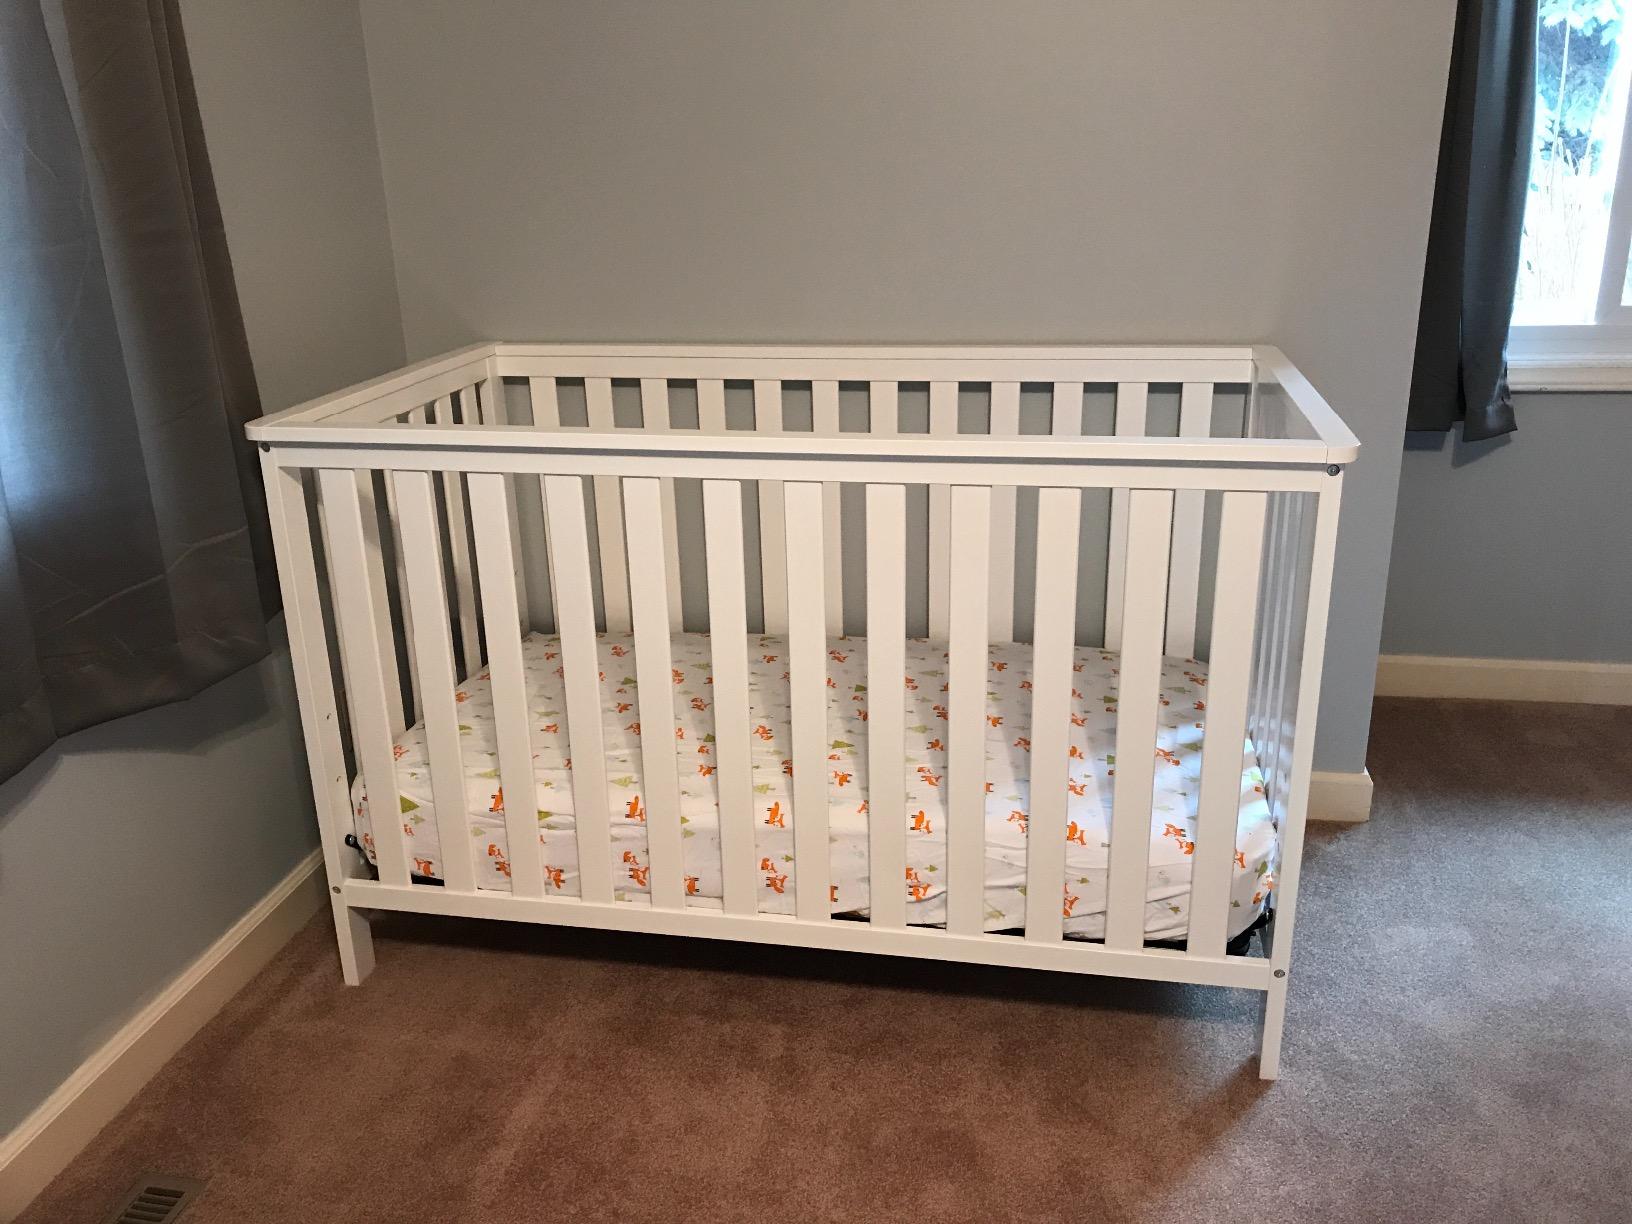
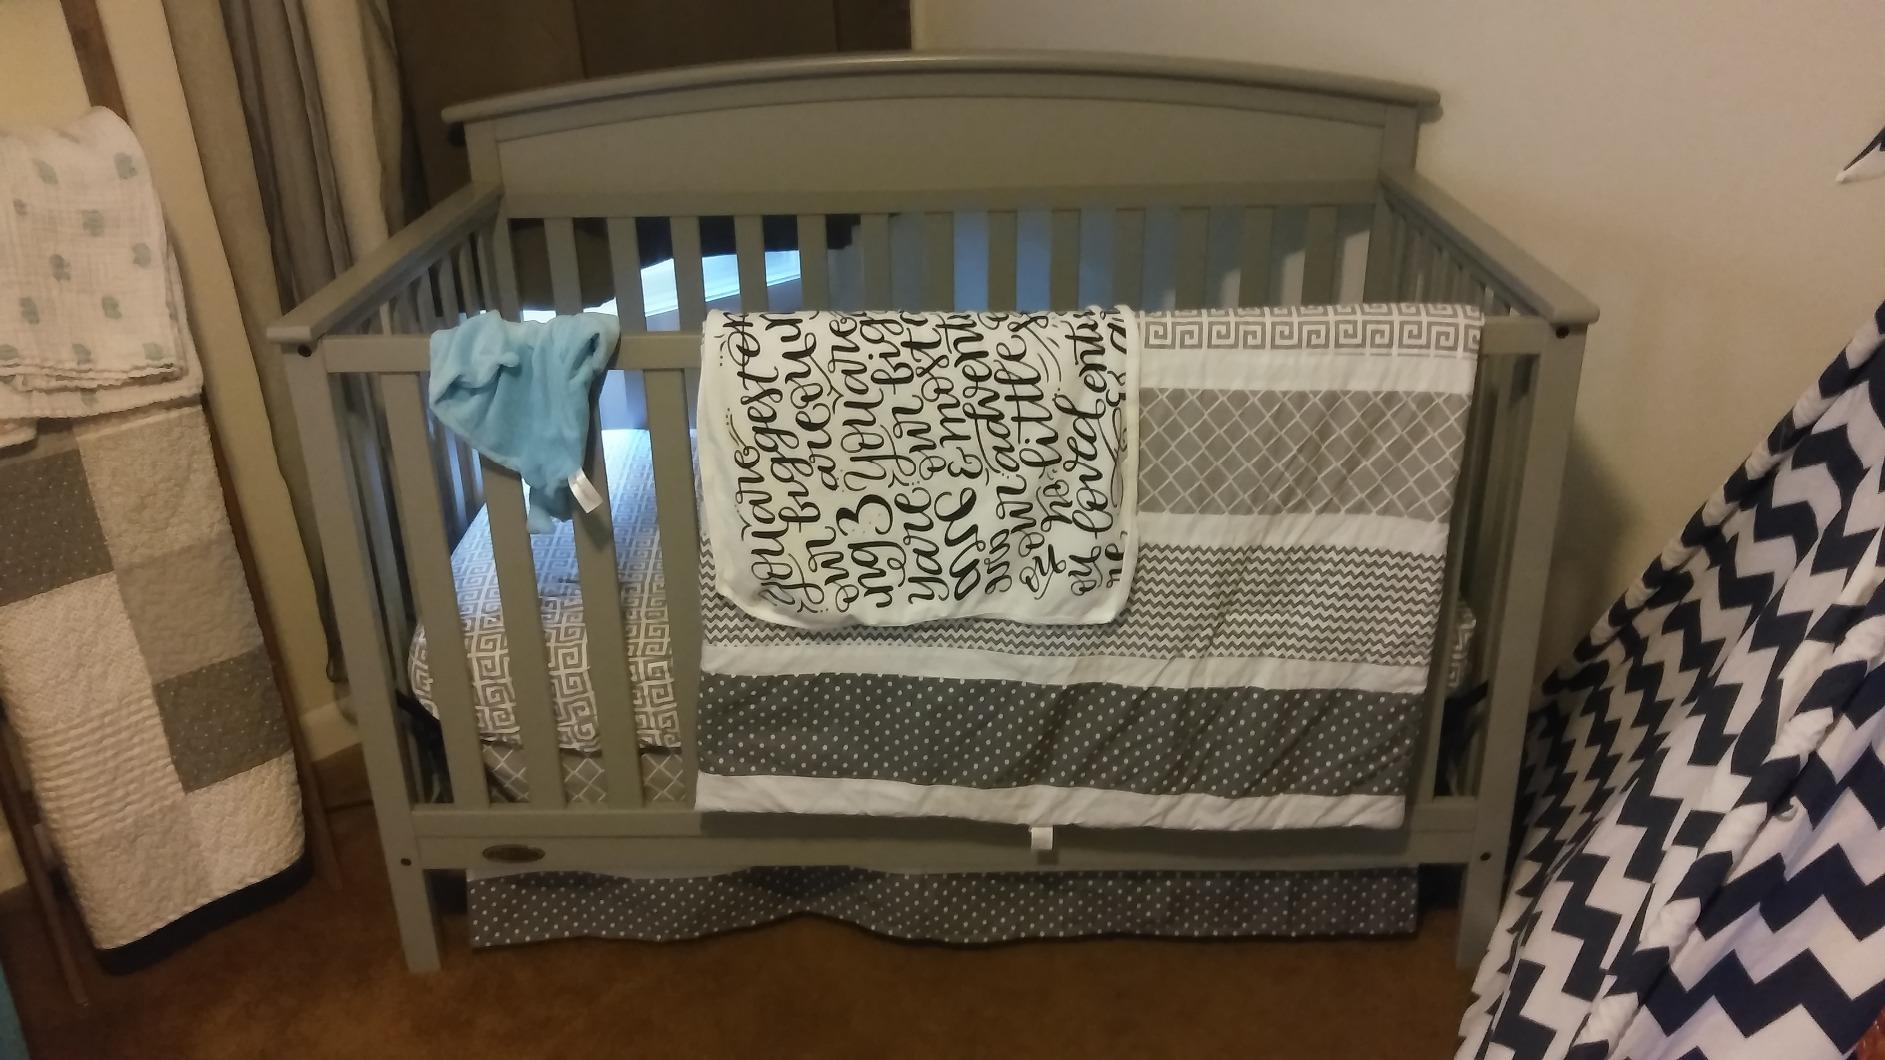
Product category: products_crib
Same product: no